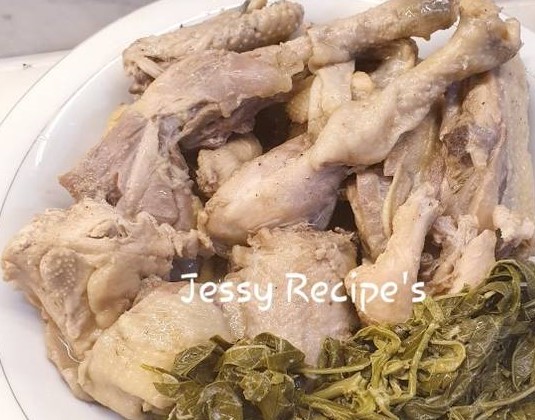
Label: ayam_pop